Oyu Tolgoi mine

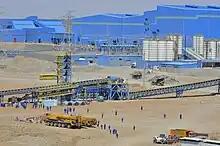
Oyutolgoi field

The Oyu Tolgoi mine is in the South Gobi Desert of Mongolia, north of Mongolia's border with the People's Republic of China, where the mined copper is expected to be shipped. Oyu Tolgoi deposits contain an estimated 2.7 million tonnes of copper and of gold. It also contains 1,900 tonnes of silver and 205,000 tonnes of molybdenum. Production began in 2013 and is scheduled to reach full capacity in 2021. Over the anticipated lifespan of the mine (>50 years), Oyu Tolgoi is scheduled to produce of copper per year, an amount equal to 3% of global production. Oyu Tolgoi is also expected to produce of gold annually, with "by-product silver and molybdenum".